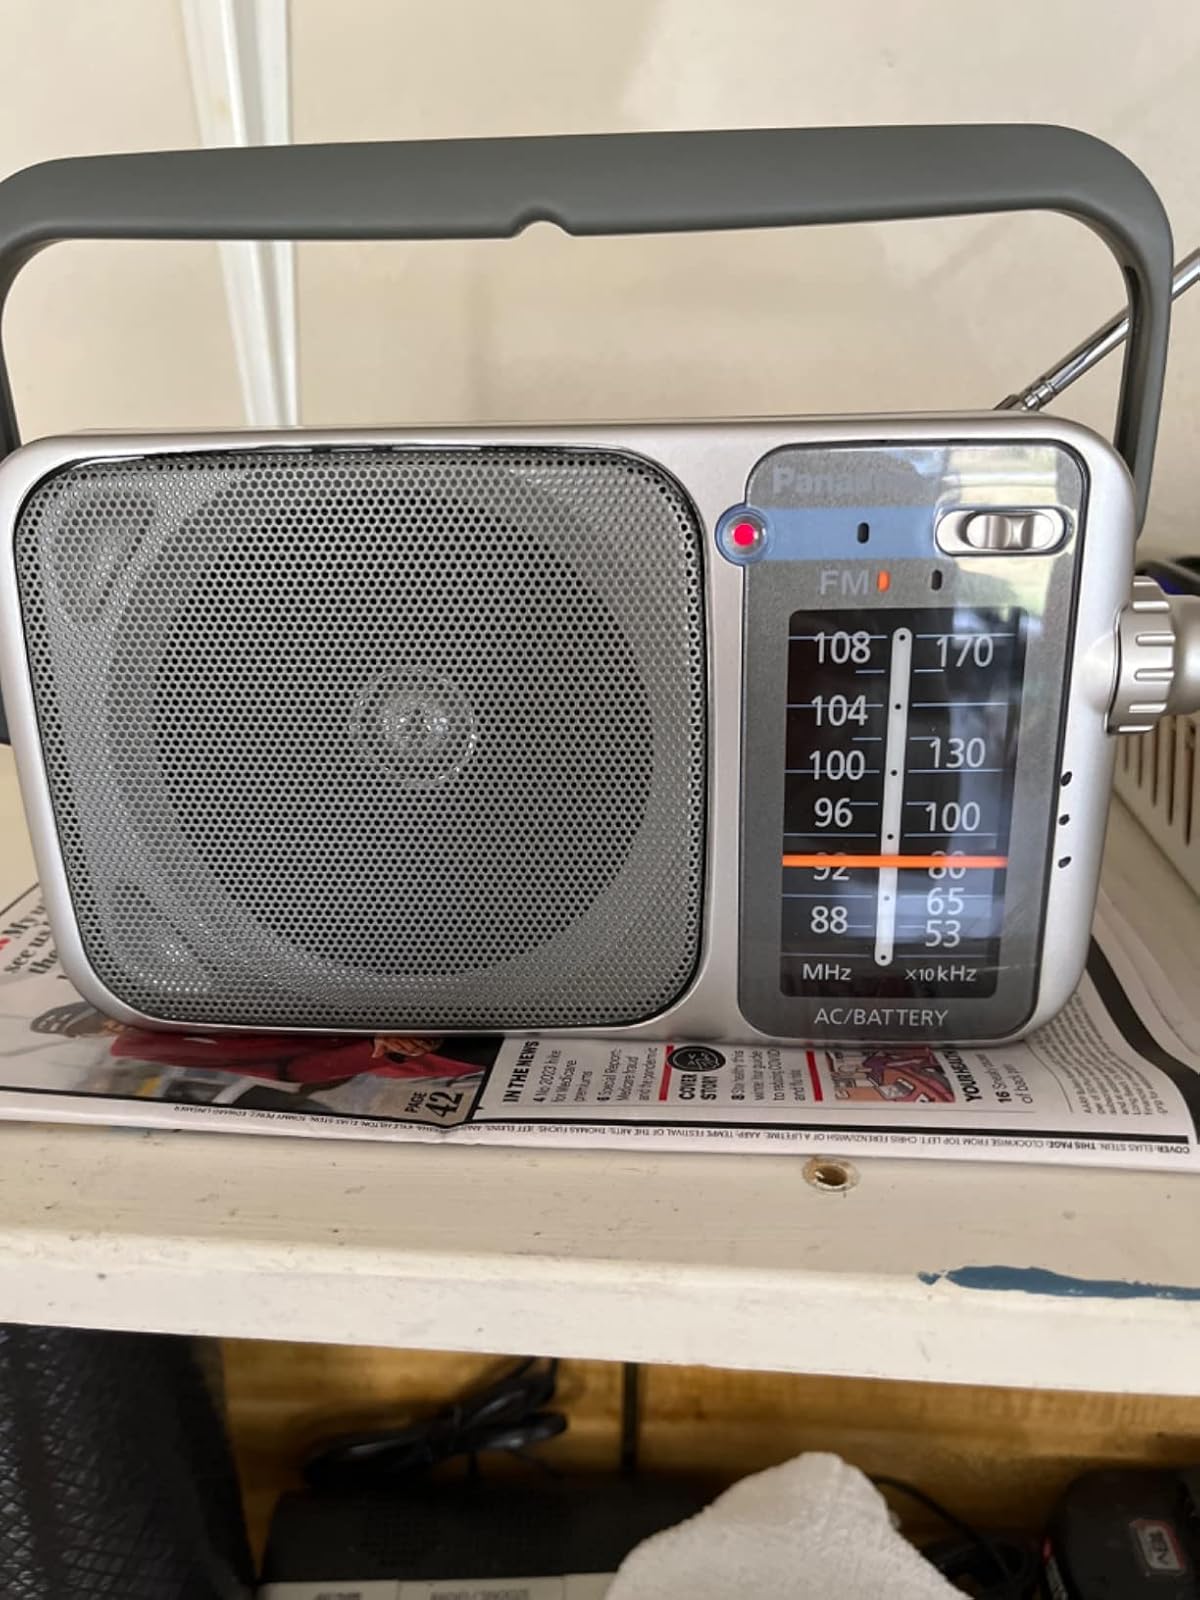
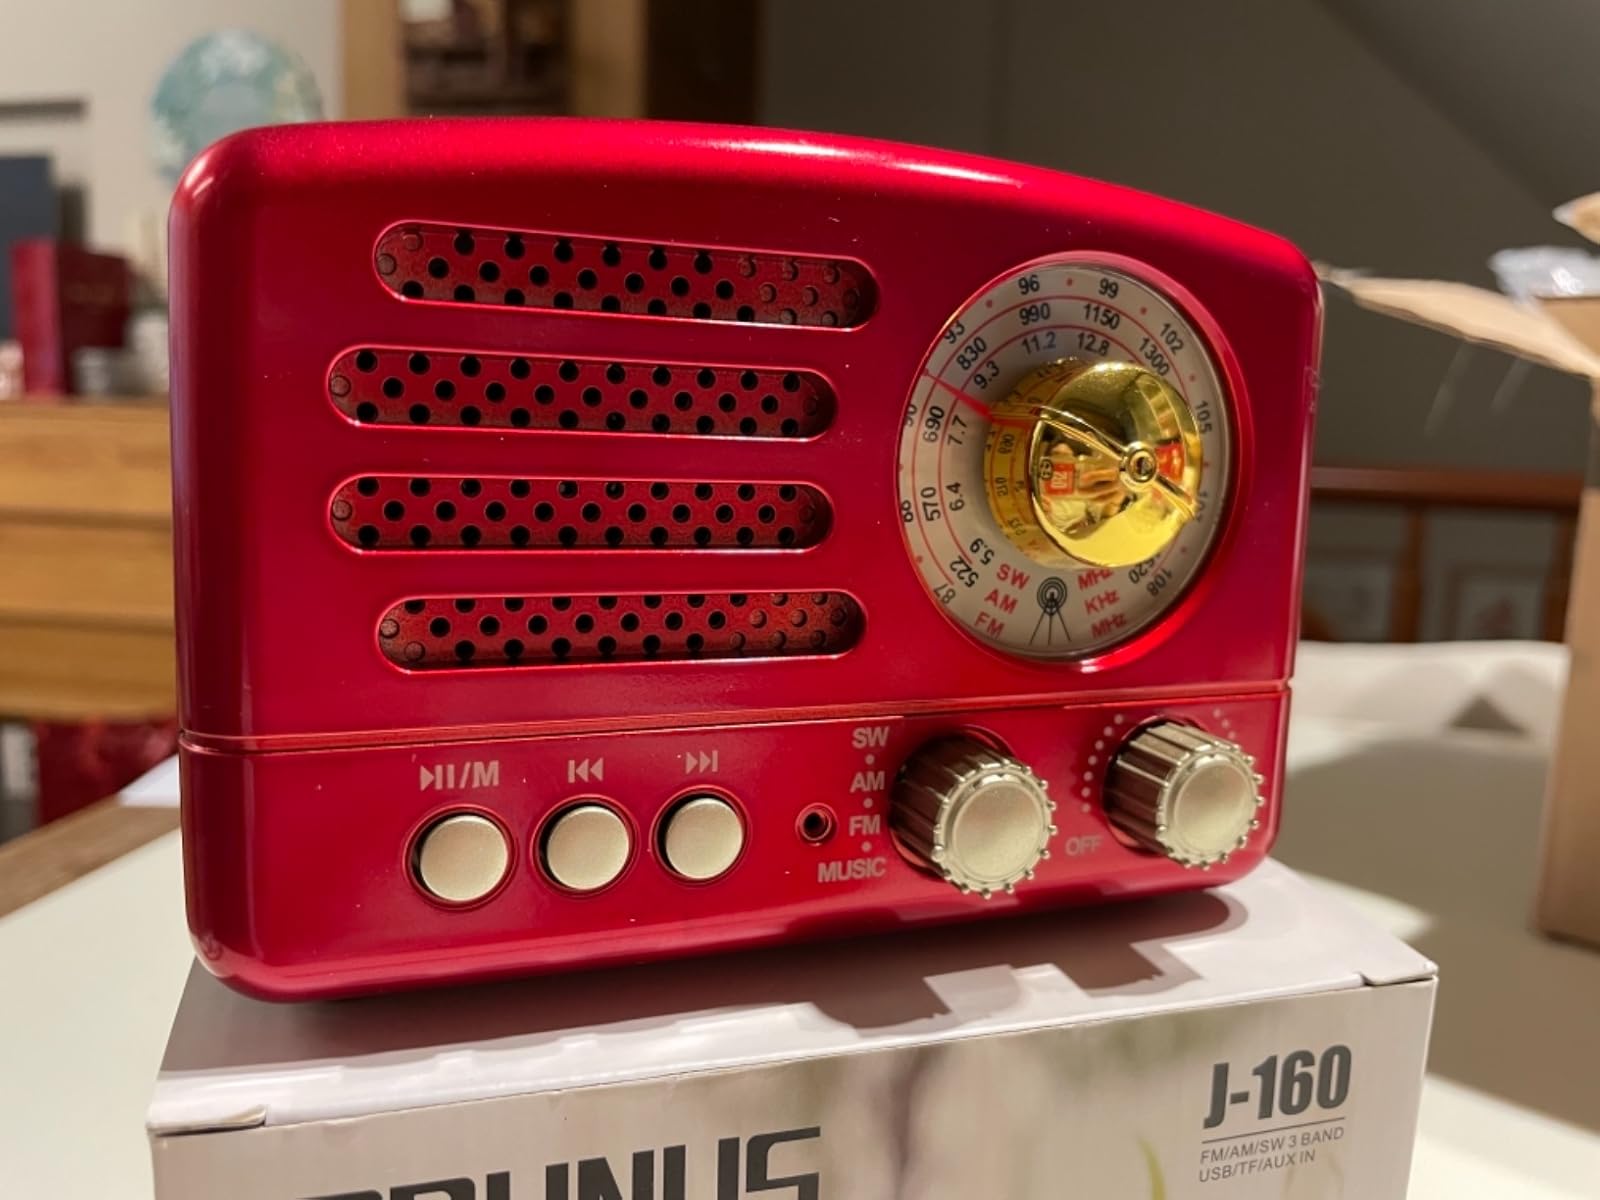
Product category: radio
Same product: no